Conservative Revolution

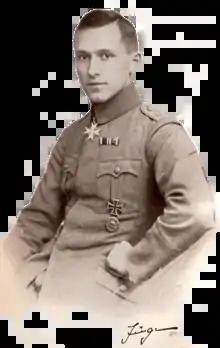
Ernst Jünger (c. 1922), soldier and novelist, considered a major figure of the "National Revolutionaries"

"Young conservatives" were deeply influenced by 19th-century intellectual and aesthetic movements such as German romanticism and "Kulturpessimismus" ("cultural pessimism"). Contrary to traditional Wilhelmine conservatives, "Jungkonservativen" aimed at assisting the re-emergence of "persistent and fundamental structures"—authority, the state, the community, the nation, the people—while "espousing their times" in the very same movement.